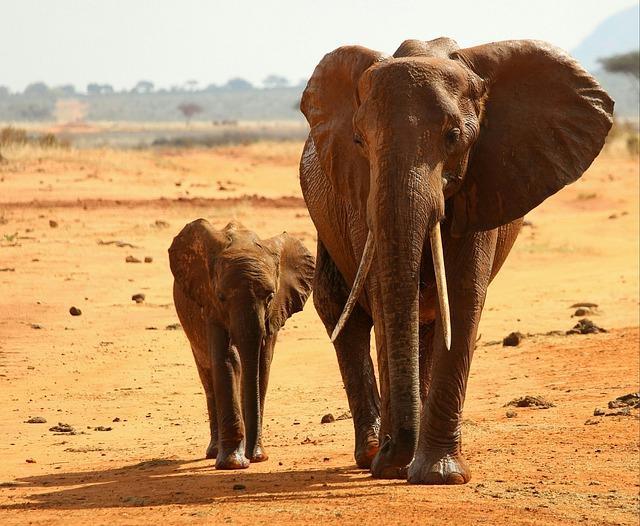
elephant